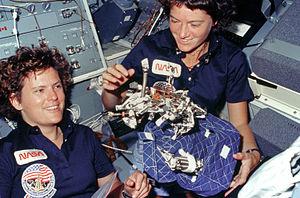
Sally Kristen Ride est une astrophysicienne et astronaute américaine, née le 26 mai 1951 à Los Angeles et morte le 23 juillet 2012 à San Diego.